Manial Palace and Museum

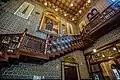
The wooden staircase in the residence hall

The ground floor includes the Ceremonial Hall, designed for receiving official figures, senior state officials, and ambassadors, as well as a room designated for greeting distinguished worshippers accompanying the prince to the palace mosque.